Brian Anderson (pitcher)

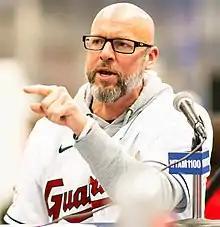
Anderson in 2023

Brian James Anderson (born April 26, 1972) is an American former Major League Baseball pitcher, who played 13 seasons for five teams, as well as a sports broadcaster and coach. Currently, Anderson is the color commentator on the Rays TV crew on Bally Sports Sun.